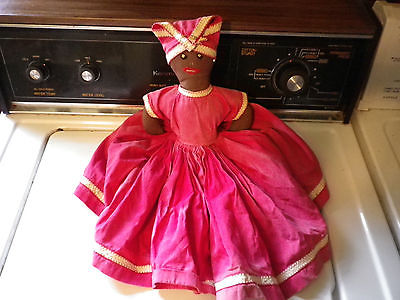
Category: toaster